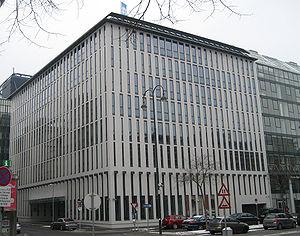
Siège de l'OPEP à Vienne (Autriche) Русский: Штаб-квартира ОПЕК. Svenska: OPEC:s högkvarter i Wien
L'Organisation des pays exportateurs de pétrole, est une organisation intergouvernementale de pays visant à négocier avec les sociétés pétrolières pour tout ce qui touche à la production de pétrole, son prix et les futurs droits de concession. Depuis le 1ᵉʳ août 2016, le secrétaire général de l'OPEP est l'ancien patron de la compagnie nationale des hydrocarbures du Nigeria Mohammed Barkindo.